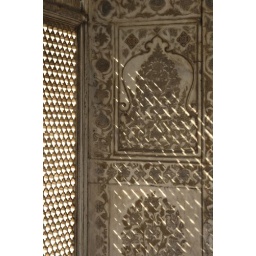
Latticed windows and intricate carvings, they are like wallpaper to decorate the home in the old days.